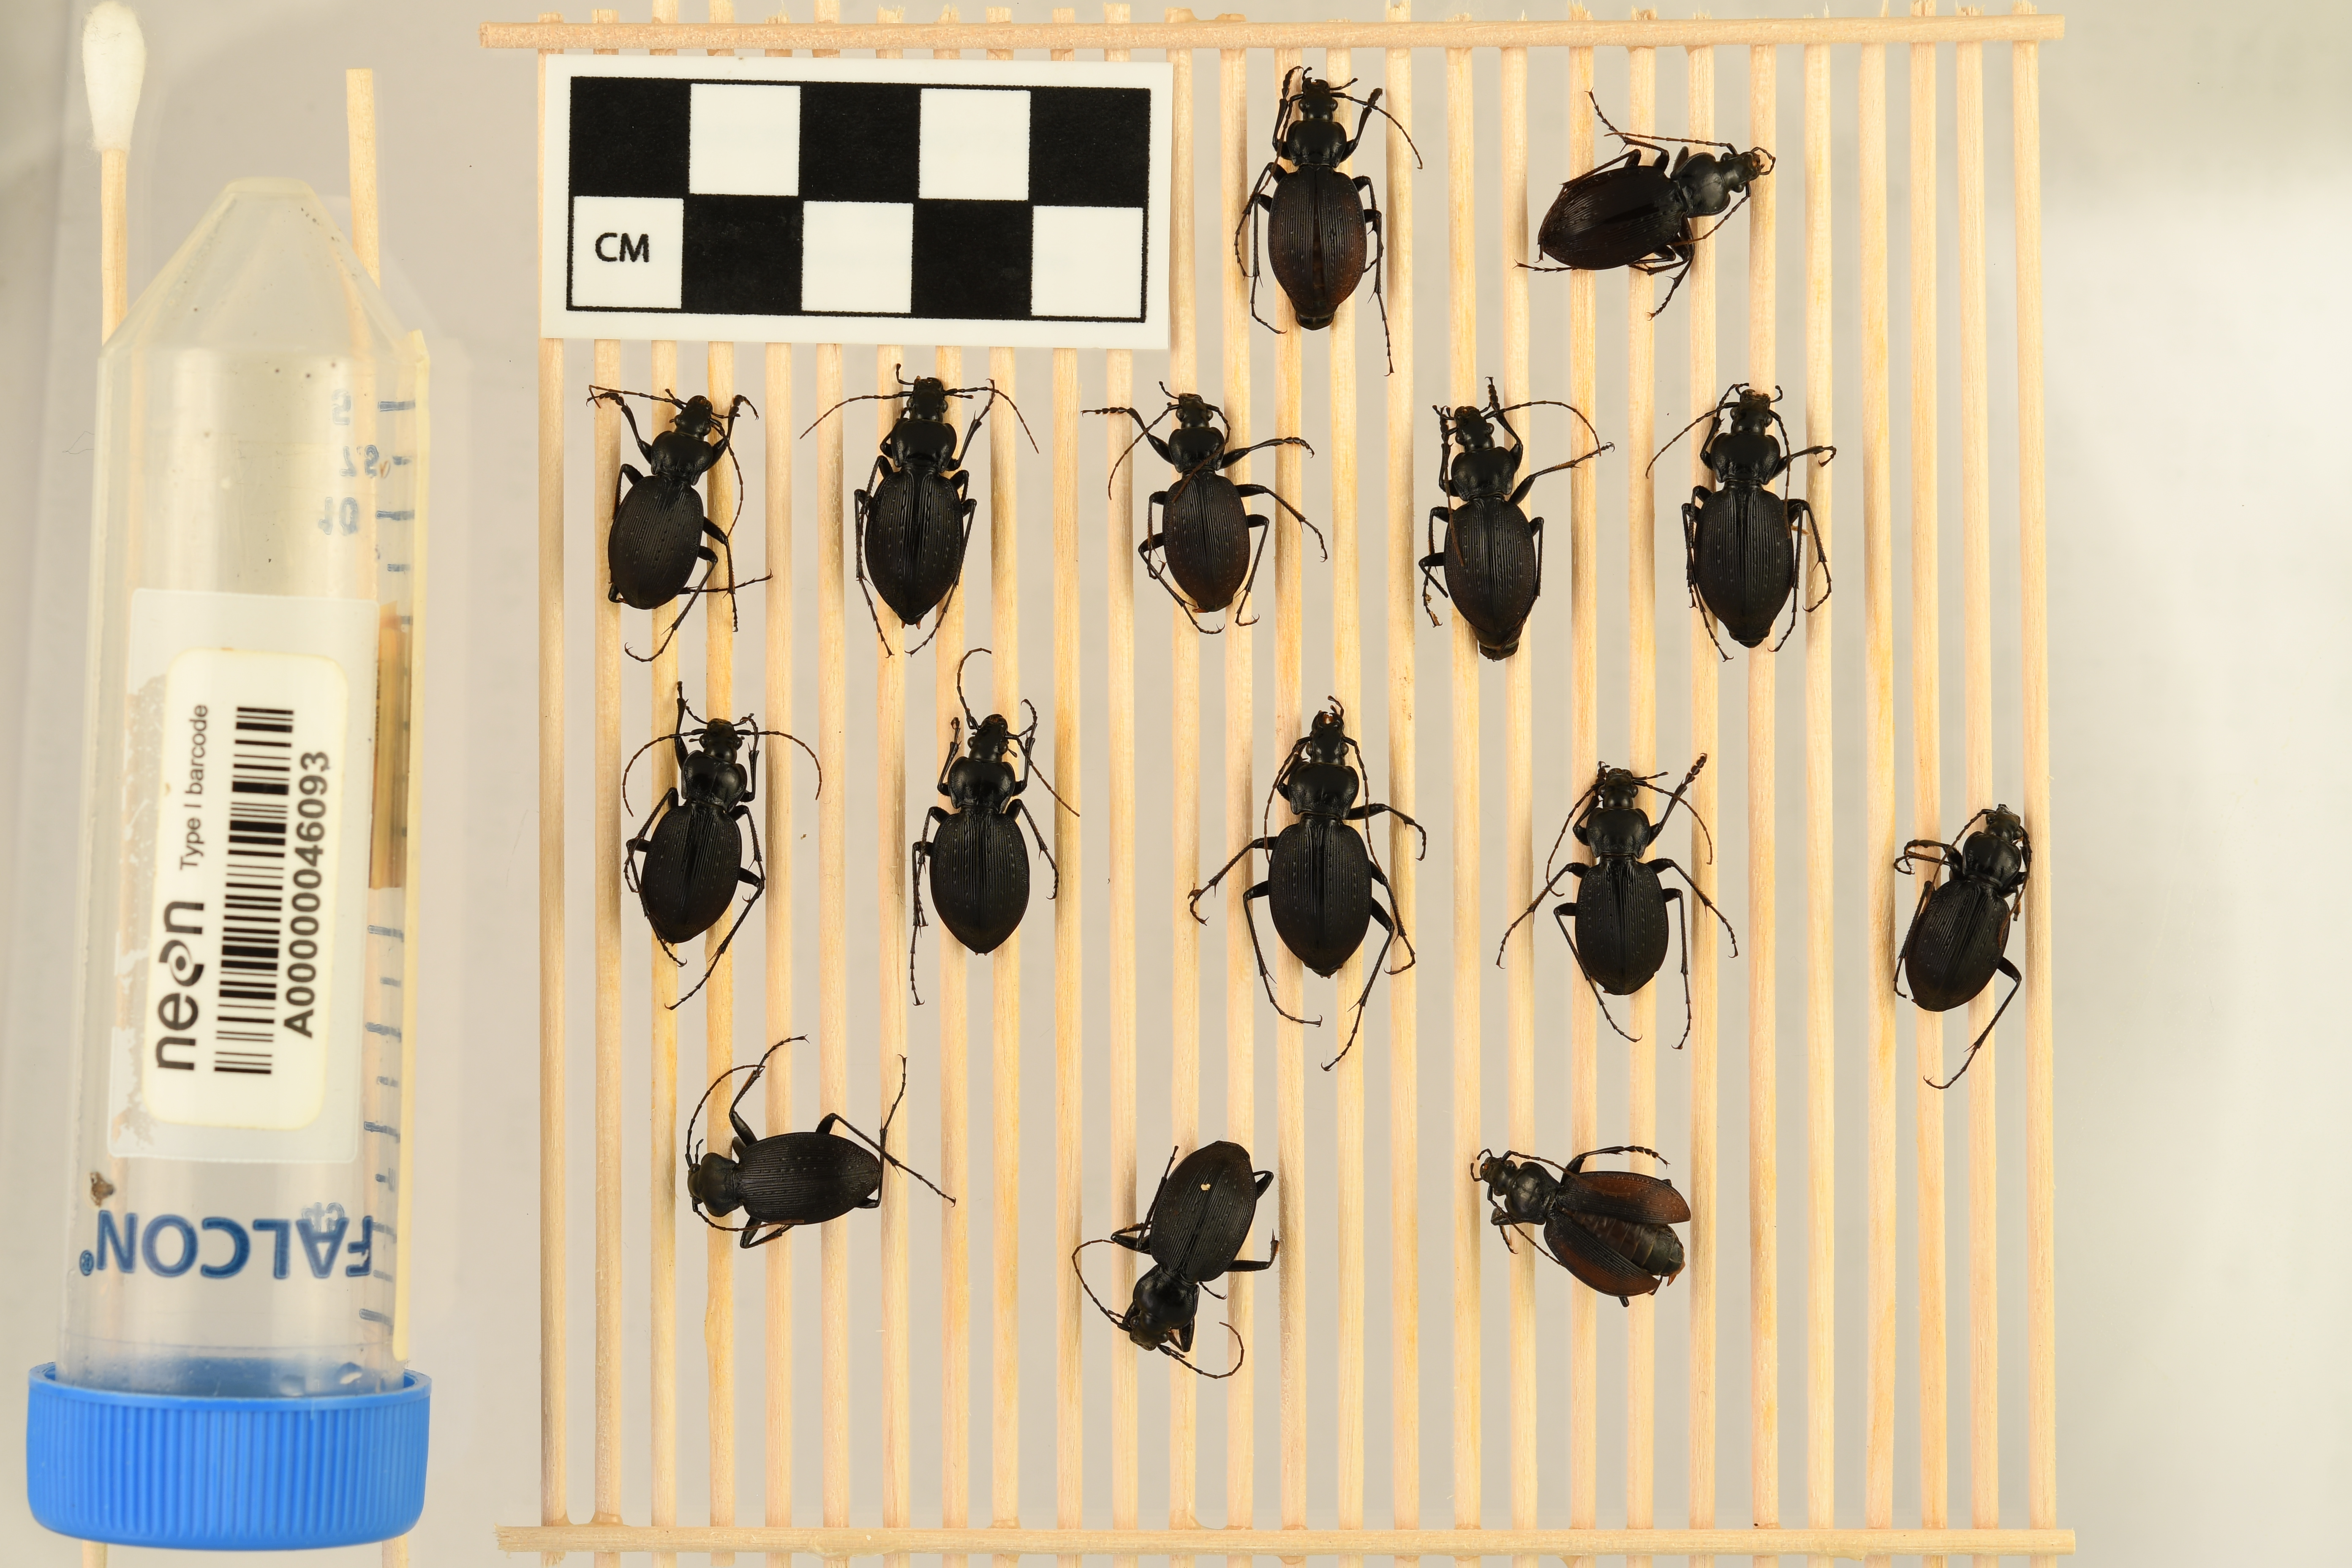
Carabus goryi — Great Smoky Mountains National Park NEON, plot GRSM_020. Beetle 1, ElytraLength: 1.304 cm (lying flat: No)

Carabus goryi — Great Smoky Mountains National Park NEON, plot GRSM_020. Beetle 1, ElytraWidth: 0.6 cm (lying flat: No)

Carabus goryi — Great Smoky Mountains National Park NEON, plot GRSM_020. Beetle 2, ElytraLength: 1.317 cm (lying flat: Yes)

Carabus goryi — Great Smoky Mountains National Park NEON, plot GRSM_020. Beetle 2, ElytraWidth: 0.615 cm (lying flat: Yes)

Carabus goryi — Great Smoky Mountains National Park NEON, plot GRSM_020. Beetle 3, ElytraLength: 1.227 cm (lying flat: Yes)

Carabus goryi — Great Smoky Mountains National Park NEON, plot GRSM_020. Beetle 3, ElytraWidth: 0.562 cm (lying flat: Yes)

Carabus goryi — Great Smoky Mountains National Park NEON, plot GRSM_020. Beetle 4, ElytraLength: 1.371 cm (lying flat: Yes)

Carabus goryi — Great Smoky Mountains National Park NEON, plot GRSM_020. Beetle 4, ElytraWidth: 0.6245 cm (lying flat: Yes)

Carabus goryi — Great Smoky Mountains National Park NEON, plot GRSM_020. Beetle 5, ElytraLength: 1.208 cm (lying flat: Yes)

Carabus goryi — Great Smoky Mountains National Park NEON, plot GRSM_020. Beetle 5, ElytraWidth: 0.5815 cm (lying flat: Yes)

Carabus goryi — Great Smoky Mountains National Park NEON, plot GRSM_020. Beetle 6, ElytraLength: 1.247 cm (lying flat: Yes)

Carabus goryi — Great Smoky Mountains National Park NEON, plot GRSM_020. Beetle 6, ElytraWidth: 0.6126 cm (lying flat: Yes)

Carabus goryi — Great Smoky Mountains National Park NEON, plot GRSM_020. Beetle 7, ElytraLength: 1.366 cm (lying flat: Yes)

Carabus goryi — Great Smoky Mountains National Park NEON, plot GRSM_020. Beetle 7, ElytraWidth: 0.611 cm (lying flat: Yes)

Carabus goryi — Great Smoky Mountains National Park NEON, plot GRSM_020. Beetle 8, ElytraLength: 1.264 cm (lying flat: Yes)

Carabus goryi — Great Smoky Mountains National Park NEON, plot GRSM_020. Beetle 8, ElytraWidth: 0.6821 cm (lying flat: Yes)

Carabus goryi — Great Smoky Mountains National Park NEON, plot GRSM_020. Beetle 9, ElytraLength: 1.3 cm (lying flat: Yes)

Carabus goryi — Great Smoky Mountains National Park NEON, plot GRSM_020. Beetle 9, ElytraWidth: 0.6777 cm (lying flat: Yes)

Carabus goryi — Great Smoky Mountains National Park NEON, plot GRSM_020. Beetle 10, ElytraLength: 1.378 cm (lying flat: Yes)

Carabus goryi — Great Smoky Mountains National Park NEON, plot GRSM_020. Beetle 10, ElytraWidth: 0.6887 cm (lying flat: Yes)

Carabus goryi — Great Smoky Mountains National Park NEON, plot GRSM_020. Beetle 11, ElytraLength: 1.213 cm (lying flat: Yes)

Carabus goryi — Great Smoky Mountains National Park NEON, plot GRSM_020. Beetle 11, ElytraWidth: 0.6562 cm (lying flat: Yes)

Carabus goryi — Great Smoky Mountains National Park NEON, plot GRSM_020. Beetle 12, ElytraLength: 1.219 cm (lying flat: Yes)

Carabus goryi — Great Smoky Mountains National Park NEON, plot GRSM_020. Beetle 12, ElytraWidth: 0.6409 cm (lying flat: Yes)

Carabus goryi — Great Smoky Mountains National Park NEON, plot GRSM_020. Beetle 13, ElytraLength: 1.302 cm (lying flat: Yes)

Carabus goryi — Great Smoky Mountains National Park NEON, plot GRSM_020. Beetle 13, ElytraWidth: 0.6451 cm (lying flat: Yes)

Carabus goryi — Great Smoky Mountains National Park NEON, plot GRSM_020. Beetle 14, ElytraLength: 1.26 cm (lying flat: Yes)

Carabus goryi — Great Smoky Mountains National Park NEON, plot GRSM_020. Beetle 14, ElytraWidth: 0.6666 cm (lying flat: Yes)

Carabus goryi — Great Smoky Mountains National Park NEON, plot GRSM_020. Beetle 15, ElytraLength: 1.207 cm (lying flat: No)

Carabus goryi — Great Smoky Mountains National Park NEON, plot GRSM_020. Beetle 15, ElytraWidth: 0.4624 cm (lying flat: No)

Carabus goryi — Great Smoky Mountains National Park NEON, plot GRSM_020. Beetle 1, ElytraLength: 1.173 cm (lying flat: No)

Carabus goryi — Great Smoky Mountains National Park NEON, plot GRSM_020. Beetle 1, ElytraWidth: 0.5611 cm (lying flat: No)

Carabus goryi — Great Smoky Mountains National Park NEON, plot GRSM_020. Beetle 2, ElytraLength: 1.229 cm (lying flat: Yes)

Carabus goryi — Great Smoky Mountains National Park NEON, plot GRSM_020. Beetle 2, ElytraWidth: 0.584 cm (lying flat: Yes)

Carabus goryi — Great Smoky Mountains National Park NEON, plot GRSM_020. Beetle 3, ElytraLength: 1.11 cm (lying flat: Yes)

Carabus goryi — Great Smoky Mountains National Park NEON, plot GRSM_020. Beetle 3, ElytraWidth: 0.5065 cm (lying flat: Yes)

Carabus goryi — Great Smoky Mountains National Park NEON, plot GRSM_020. Beetle 4, ElytraLength: 1.247 cm (lying flat: Yes)

Carabus goryi — Great Smoky Mountains National Park NEON, plot GRSM_020. Beetle 4, ElytraWidth: 0.5626 cm (lying flat: Yes)

Carabus goryi — Great Smoky Mountains National Park NEON, plot GRSM_020. Beetle 5, ElytraLength: 1.078 cm (lying flat: Yes)

Carabus goryi — Great Smoky Mountains National Park NEON, plot GRSM_020. Beetle 5, ElytraWidth: 0.5036 cm (lying flat: Yes)

Carabus goryi — Great Smoky Mountains National Park NEON, plot GRSM_020. Beetle 6, ElytraLength: 1.124 cm (lying flat: Yes)

Carabus goryi — Great Smoky Mountains National Park NEON, plot GRSM_020. Beetle 6, ElytraWidth: 0.5212 cm (lying flat: Yes)

Carabus goryi — Great Smoky Mountains National Park NEON, plot GRSM_020. Beetle 7, ElytraLength: 1.204 cm (lying flat: Yes)

Carabus goryi — Great Smoky Mountains National Park NEON, plot GRSM_020. Beetle 7, ElytraWidth: 0.5612 cm (lying flat: Yes)

Carabus goryi — Great Smoky Mountains National Park NEON, plot GRSM_020. Beetle 8, ElytraLength: 1.109 cm (lying flat: Yes)

Carabus goryi — Great Smoky Mountains National Park NEON, plot GRSM_020. Beetle 8, ElytraWidth: 0.5622 cm (lying flat: Yes)

Carabus goryi — Great Smoky Mountains National Park NEON, plot GRSM_020. Beetle 9, ElytraLength: 1.183 cm (lying flat: Yes)

Carabus goryi — Great Smoky Mountains National Park NEON, plot GRSM_020. Beetle 9, ElytraWidth: 0.5203 cm (lying flat: Yes)

Carabus goryi — Great Smoky Mountains National Park NEON, plot GRSM_020. Beetle 10, ElytraLength: 1.204 cm (lying flat: Yes)

Carabus goryi — Great Smoky Mountains National Park NEON, plot GRSM_020. Beetle 10, ElytraWidth: 0.5816 cm (lying flat: Yes)

Carabus goryi — Great Smoky Mountains National Park NEON, plot GRSM_020. Beetle 11, ElytraLength: 0.9807 cm (lying flat: Yes)

Carabus goryi — Great Smoky Mountains National Park NEON, plot GRSM_020. Beetle 11, ElytraWidth: 0.5008 cm (lying flat: Yes)

Carabus goryi — Great Smoky Mountains National Park NEON, plot GRSM_020. Beetle 12, ElytraLength: 1.128 cm (lying flat: Yes)

Carabus goryi — Great Smoky Mountains National Park NEON, plot GRSM_020. Beetle 12, ElytraWidth: 0.5439 cm (lying flat: Yes)

Carabus goryi — Great Smoky Mountains National Park NEON, plot GRSM_020. Beetle 13, ElytraLength: 1.177 cm (lying flat: Yes)

Carabus goryi — Great Smoky Mountains National Park NEON, plot GRSM_020. Beetle 13, ElytraWidth: 0.5518 cm (lying flat: Yes)

Carabus goryi — Great Smoky Mountains National Park NEON, plot GRSM_020. Beetle 14, ElytraLength: 1.133 cm (lying flat: Yes)

Carabus goryi — Great Smoky Mountains National Park NEON, plot GRSM_020. Beetle 14, ElytraWidth: 0.548 cm (lying flat: Yes)

Carabus goryi — Great Smoky Mountains National Park NEON, plot GRSM_020. Beetle 15, ElytraLength: 1.078 cm (lying flat: No)

Carabus goryi — Great Smoky Mountains National Park NEON, plot GRSM_020. Beetle 15, ElytraWidth: 0.5573 cm (lying flat: No)

Carabus goryi — Great Smoky Mountains National Park NEON, plot GRSM_020. Beetle 1, ElytraLength: 1.19 cm (lying flat: Yes)

Carabus goryi — Great Smoky Mountains National Park NEON, plot GRSM_020. Beetle 1, ElytraWidth: 0.5368 cm (lying flat: Yes)

Carabus goryi — Great Smoky Mountains National Park NEON, plot GRSM_020. Beetle 2, ElytraLength: 1.231 cm (lying flat: Yes)

Carabus goryi — Great Smoky Mountains National Park NEON, plot GRSM_020. Beetle 2, ElytraWidth: 0.526 cm (lying flat: Yes)